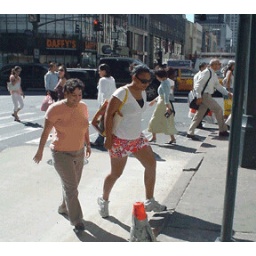
lots of walking around &amp;amp; window shopping.